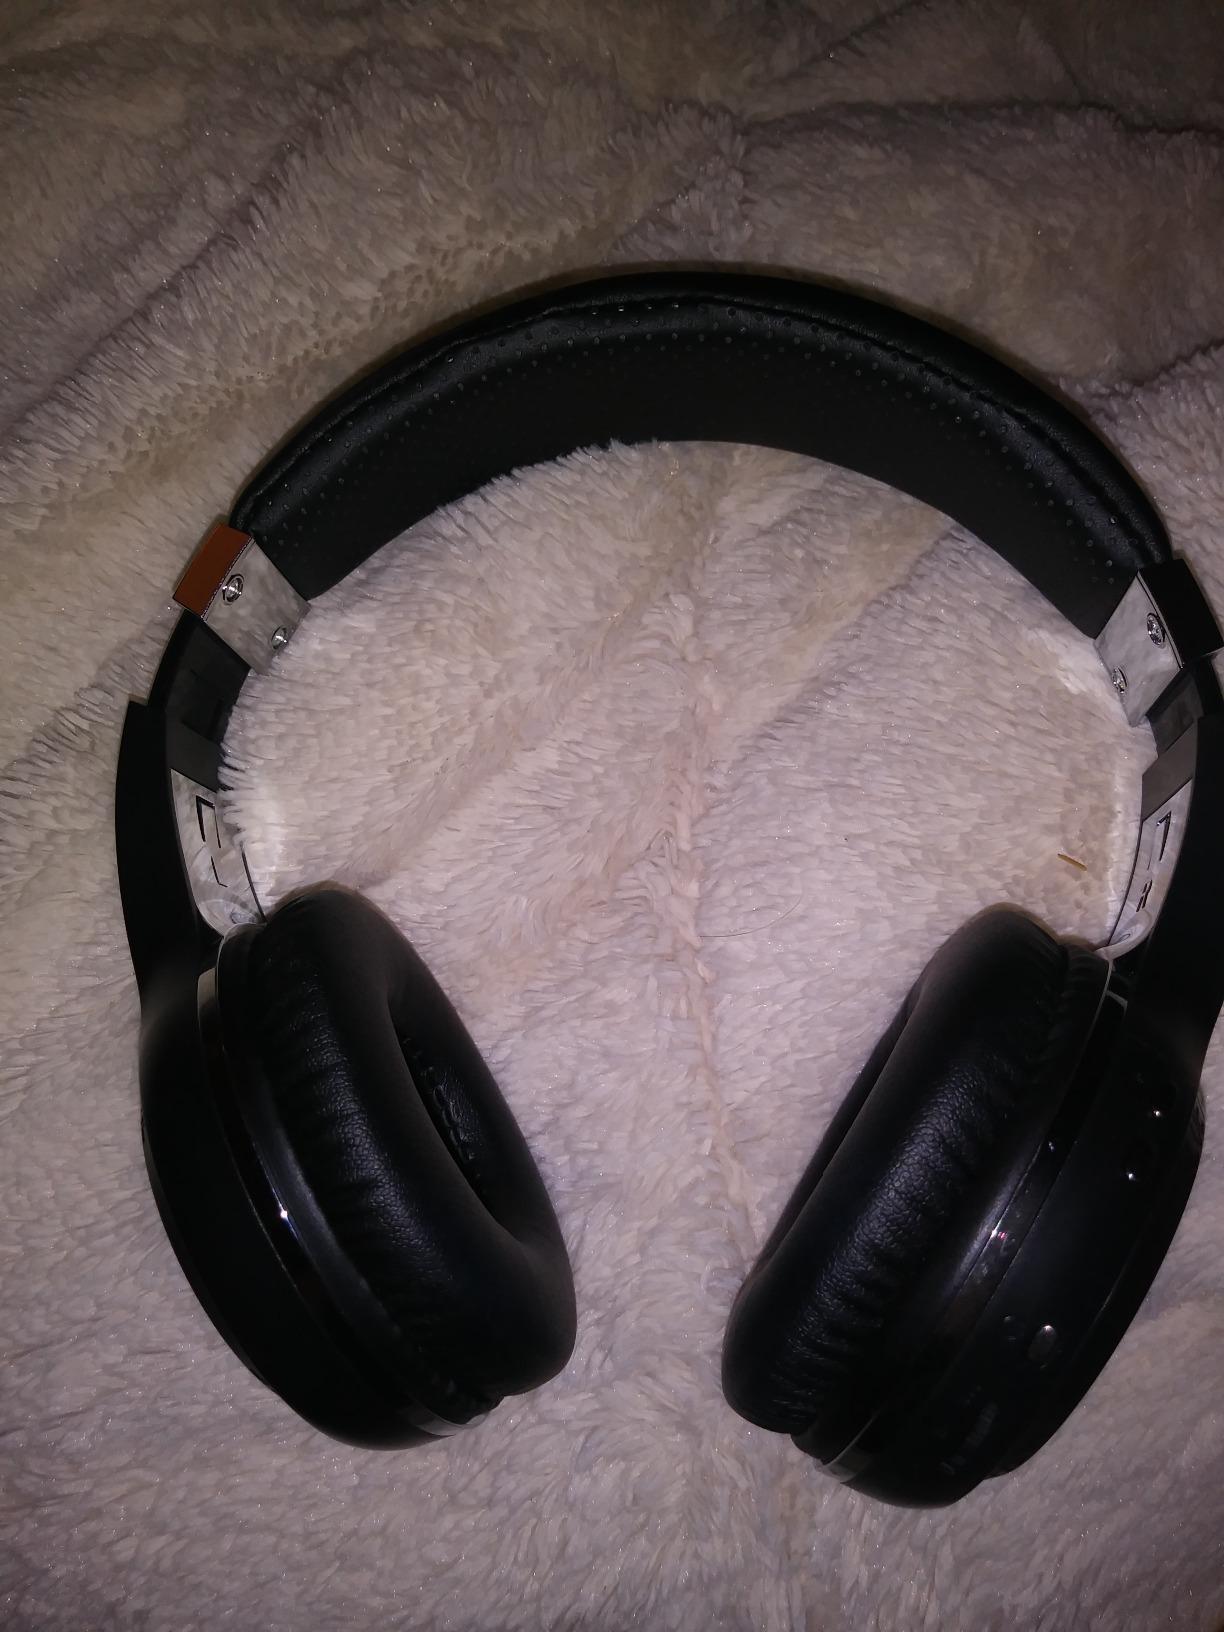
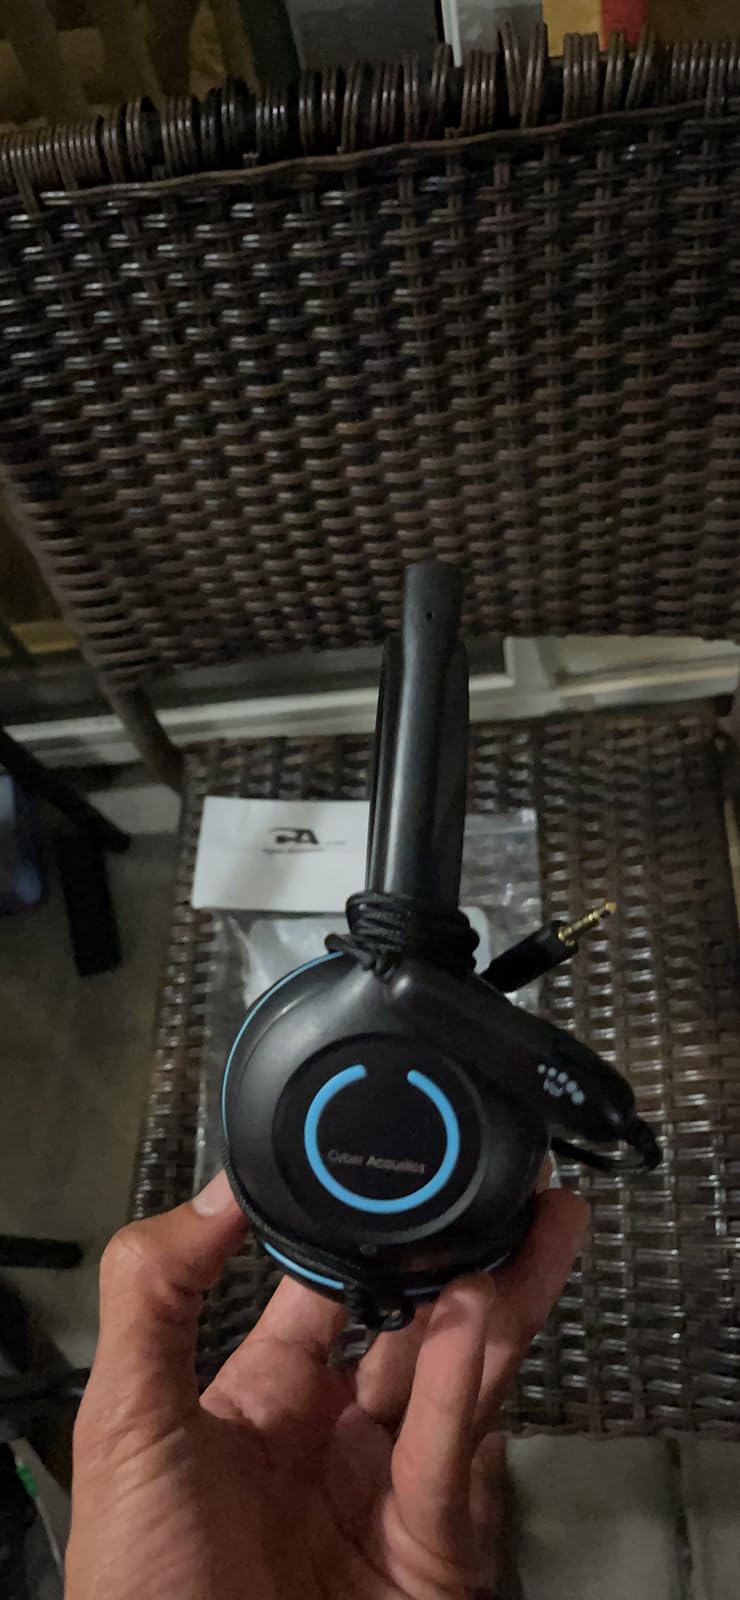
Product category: headphones
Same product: no